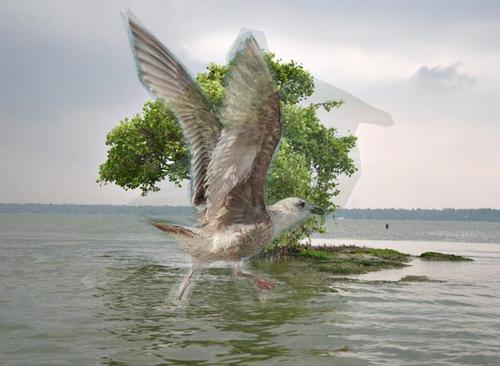
Bird species: Slaty_backed_Gull
Bird type: waterbird
Background: water